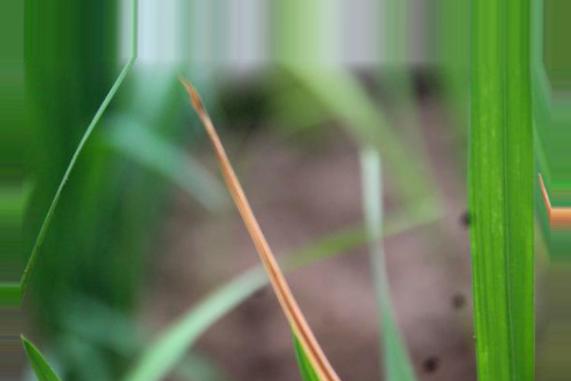
Nhãn: Tungro virus